History of Valdosta State University

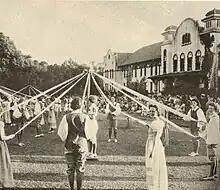
May Day festival in front of Converse Hall

South Georgia State Normal College (SGSNC) opened as a 2-year college with three college freshmen and 15 sub-freshmen. The sub-freshmen were enrolled in a training school, which also provided instruction to Valdosta elementary school-age students. The elementary school classes soon filled to capacity and was the most successful part in the first few years of the college's existence. Early students were required to wear a school uniform, and each paid $10 per year for tuition and $12 per month for food and board. Most came to be teachers and studied subjects from literature to physics to agriculture.